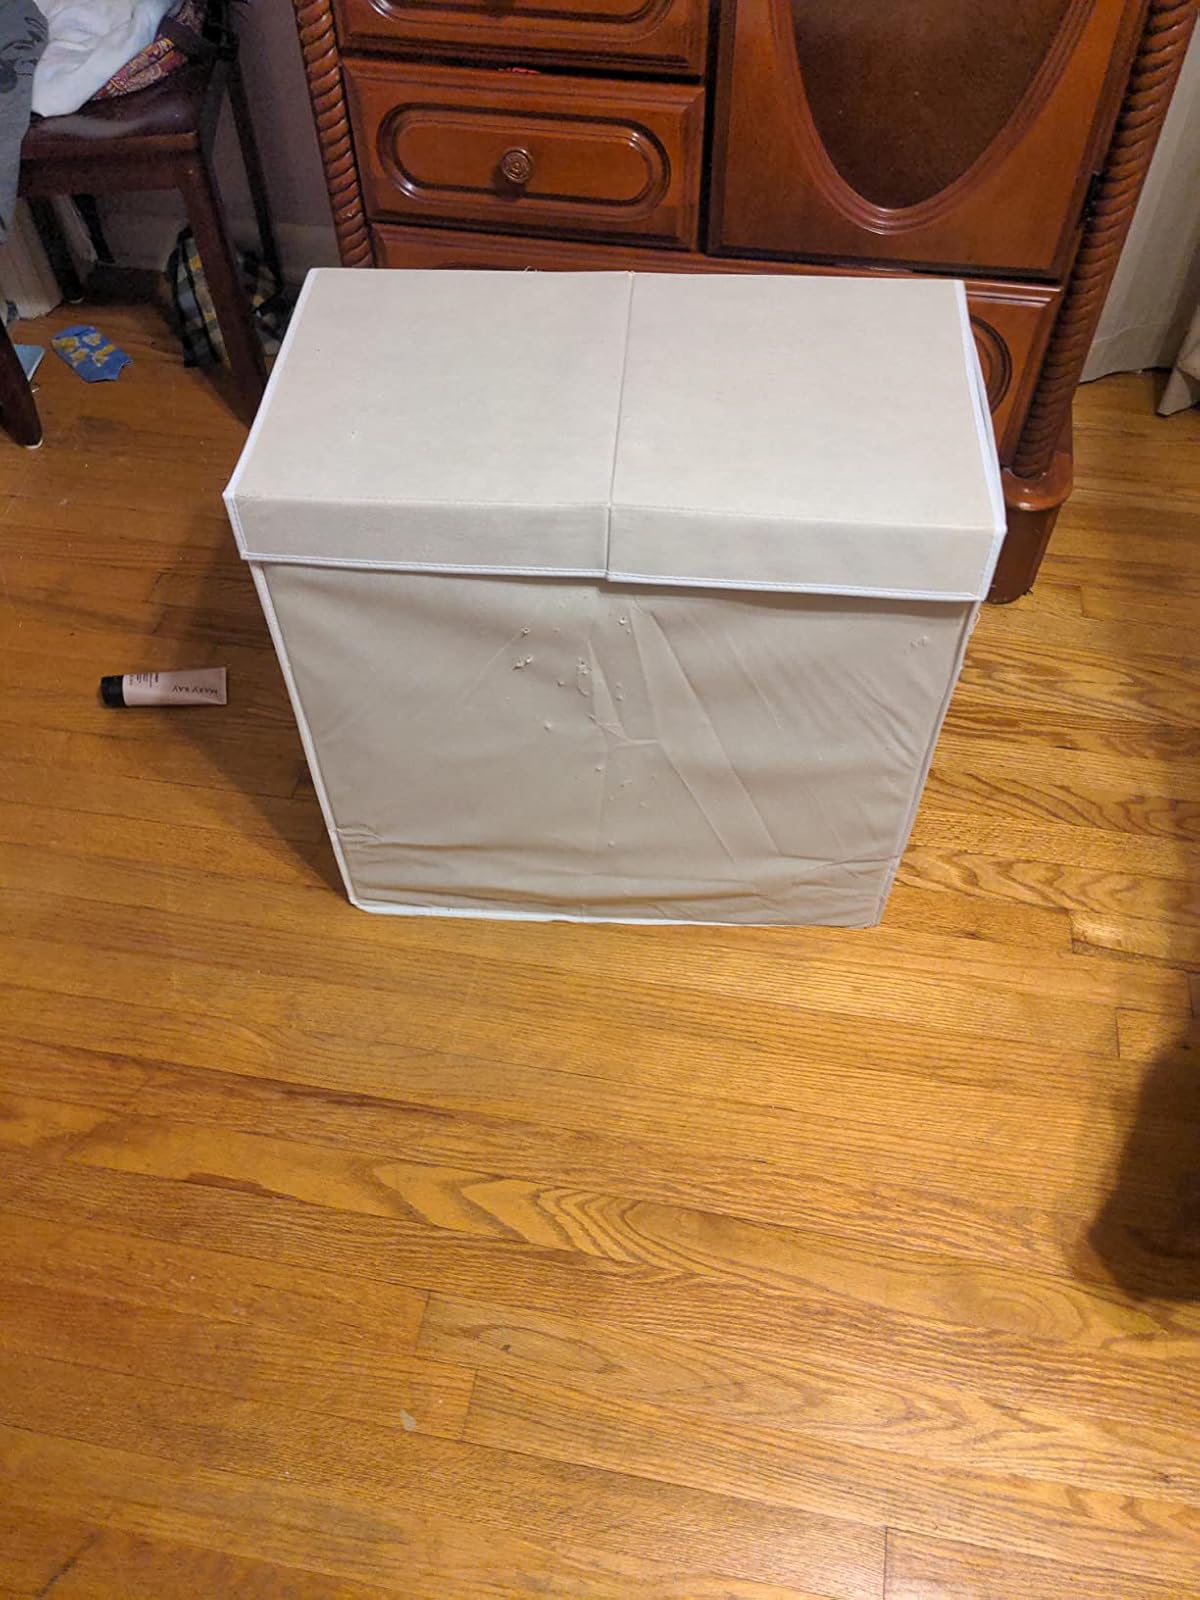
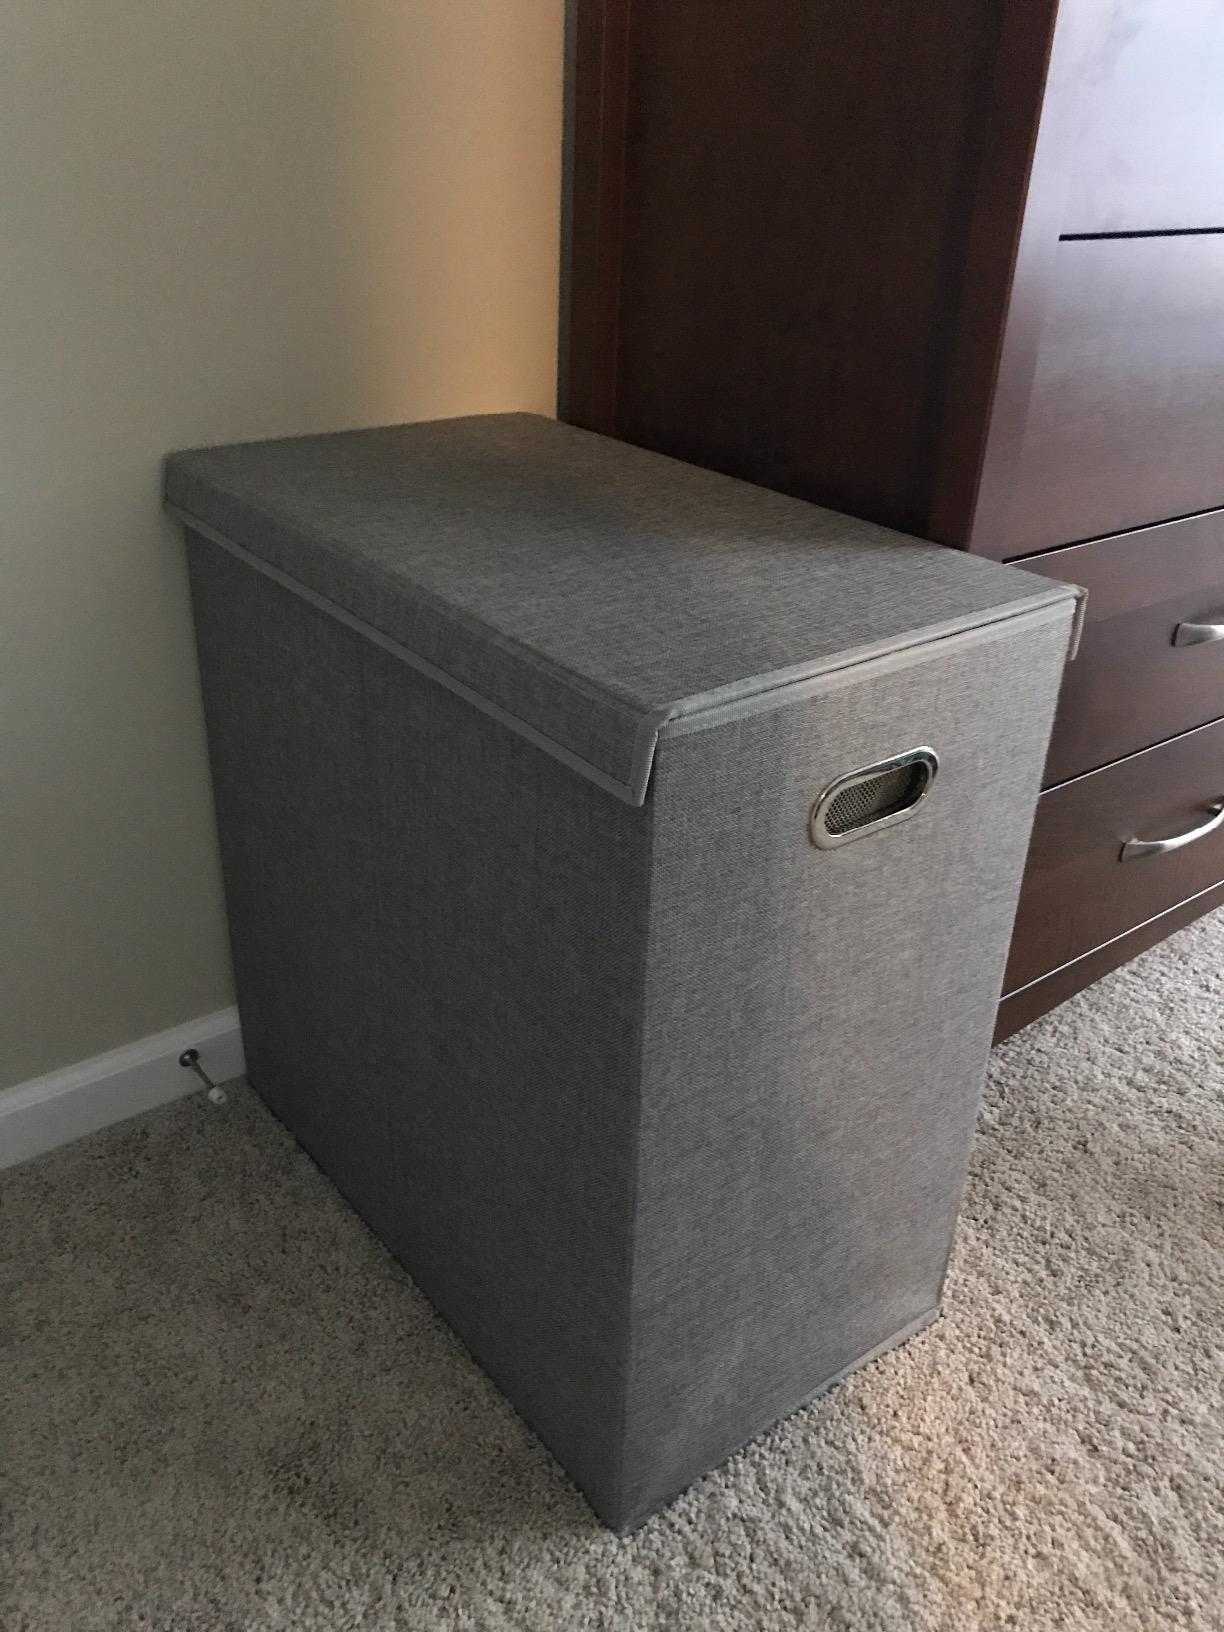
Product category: items_hamper
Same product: no